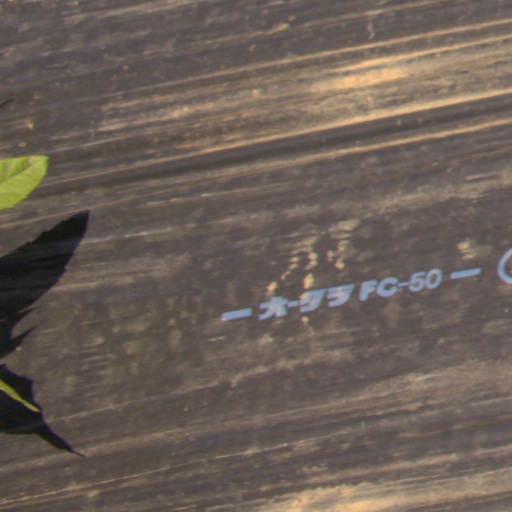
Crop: Jerusalem artichoke